James Sime

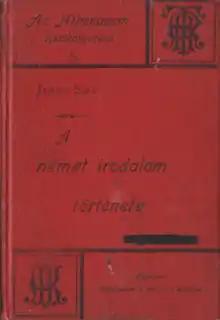
History of the German literature (Hungarian edition)

From 1880 Sime lived in Bedford Park, London, at 1 Queen Anne's Grove, in a house which he had commissioned. He died there of influenza, on 20 March 1895, and was buried on the eastern side of Highgate Cemetery.